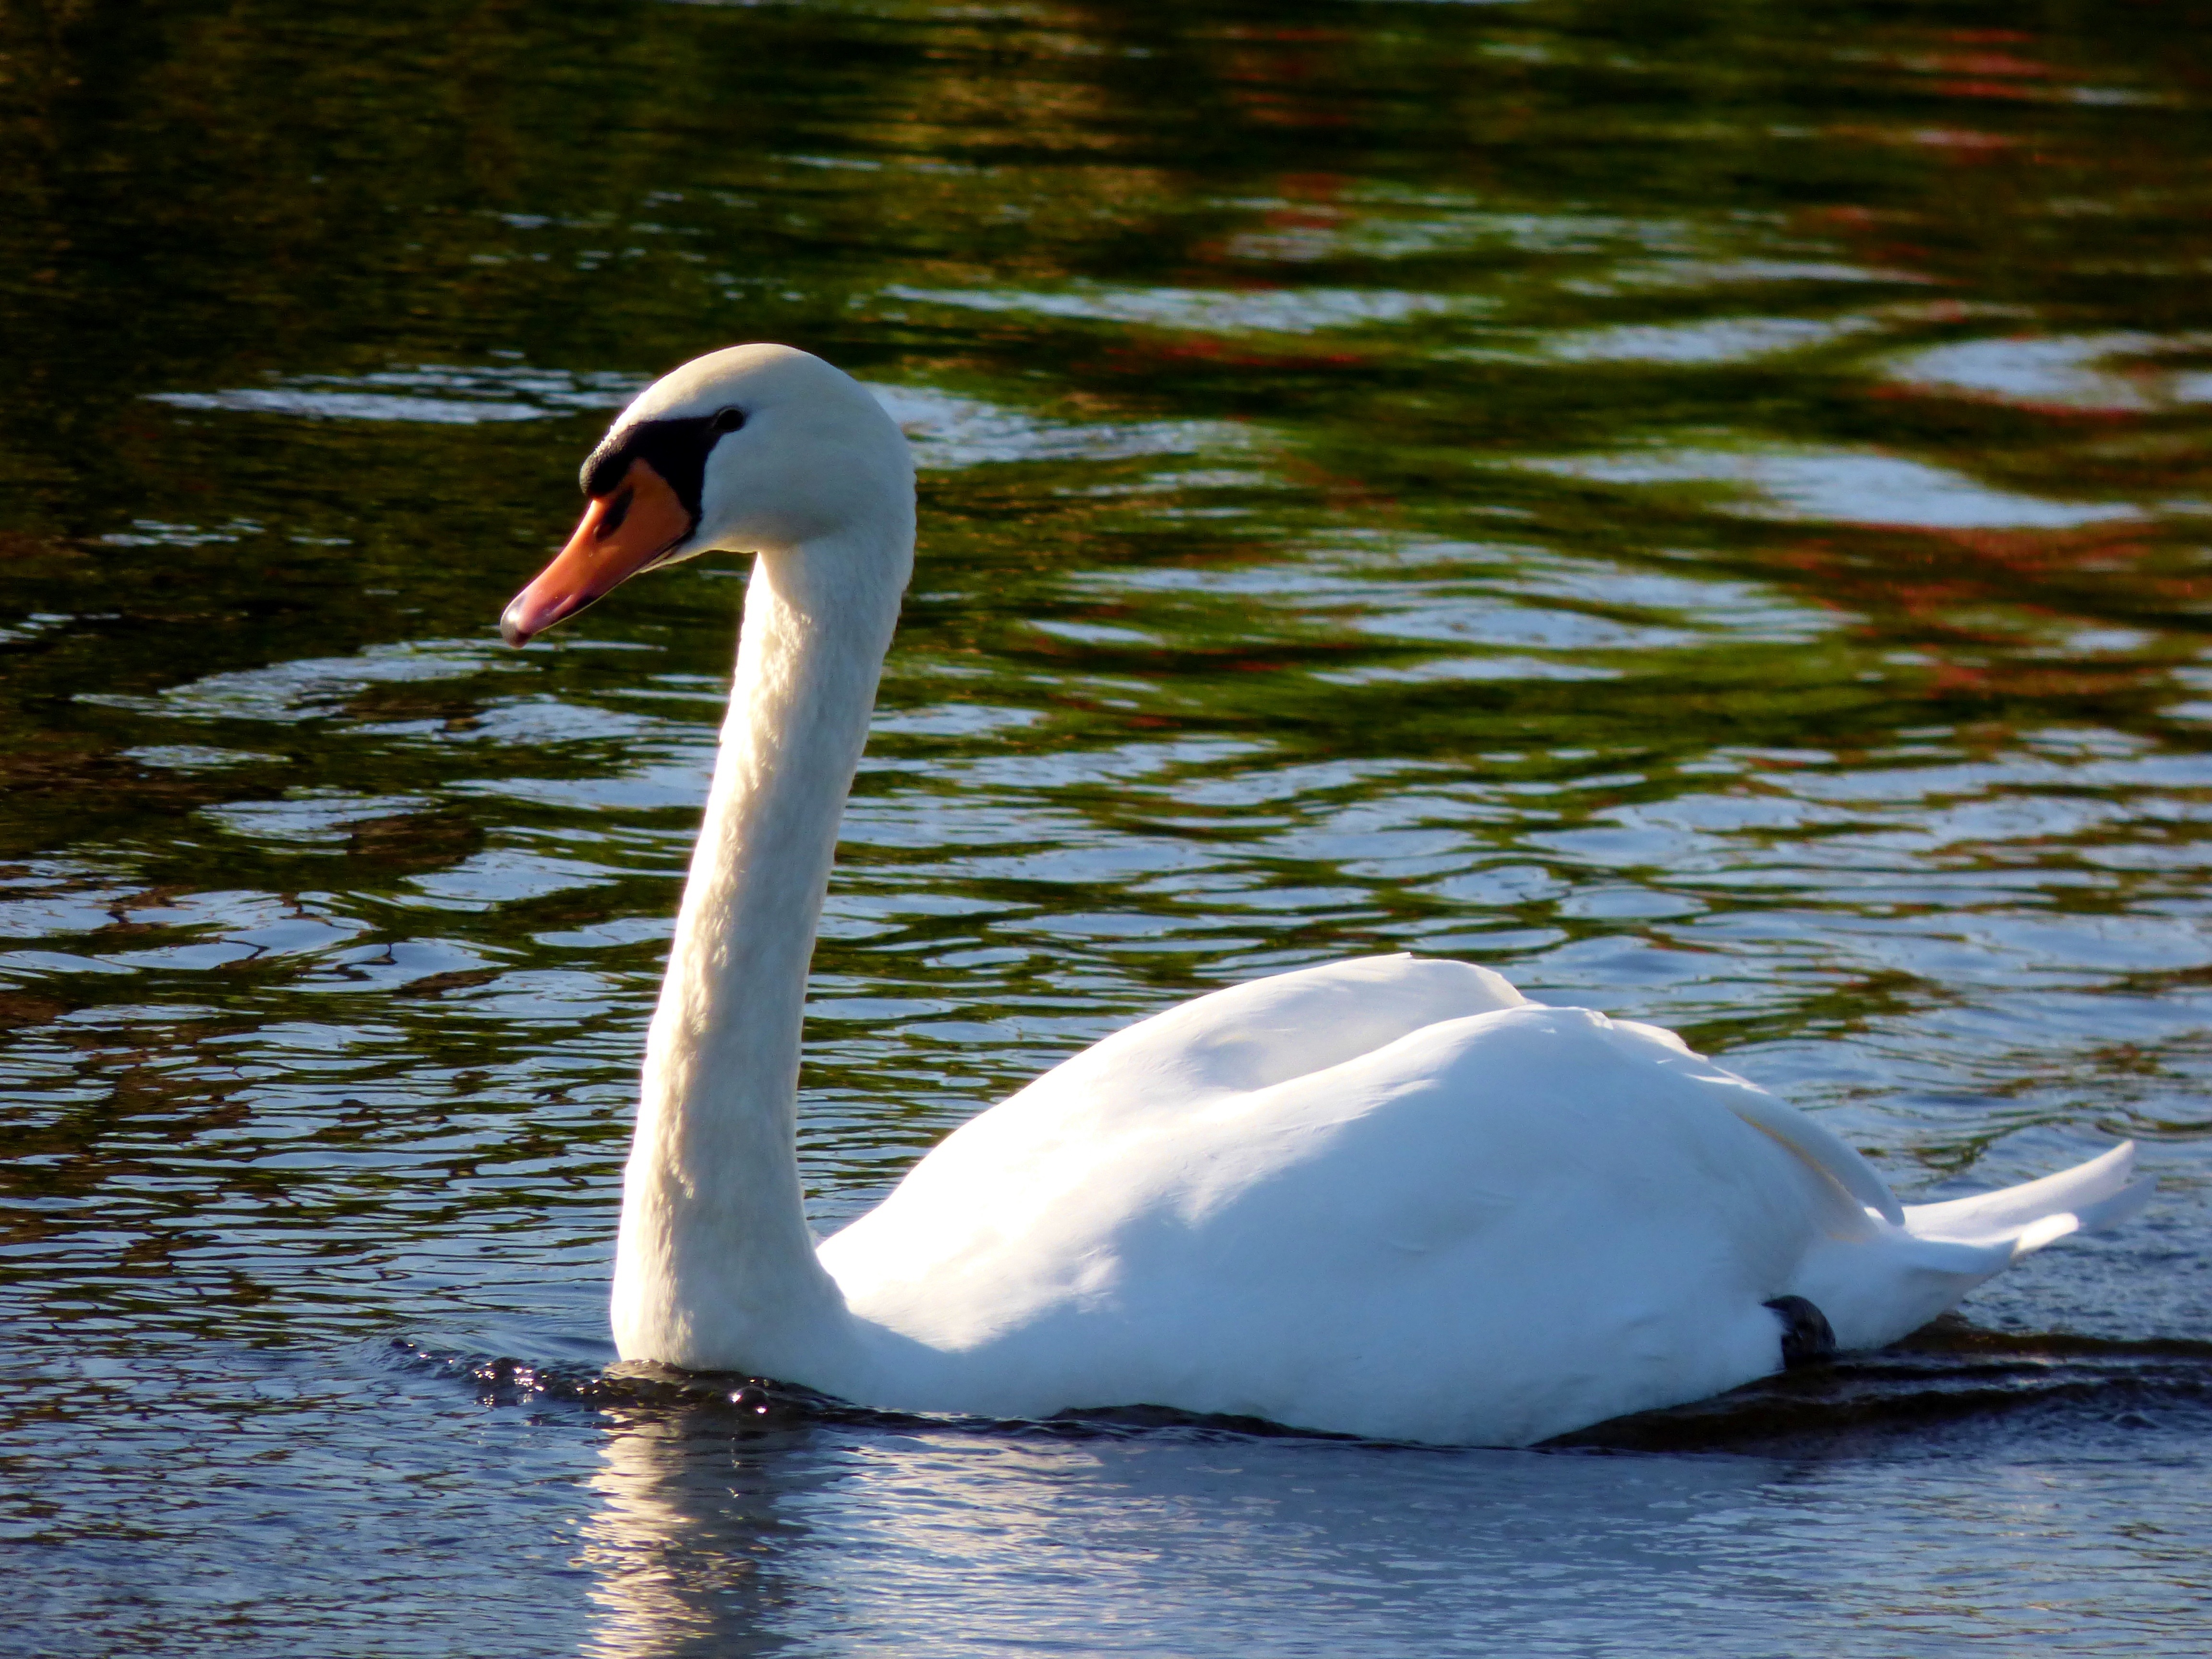
water, nature, bird, wildlife, reflection, beak, wedding, fauna, swimming, swan, animals, vertebrate, stately, waterfowl, water bird, gracefully, ducks geese and swans